Stationary bicycle

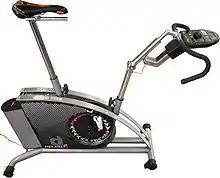
Stationary bicycle

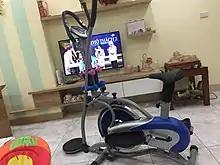
A hybrid exercise bike and elliptical machine

A stationary bicycle (also known as exercise bicycle, exercise bike, spinning bike, spin bike, or exercycle) is a device used as exercise equipment for indoor cycling. It includes a saddle, pedals, and some form of handlebars arranged as on a (stationary) bicycle.